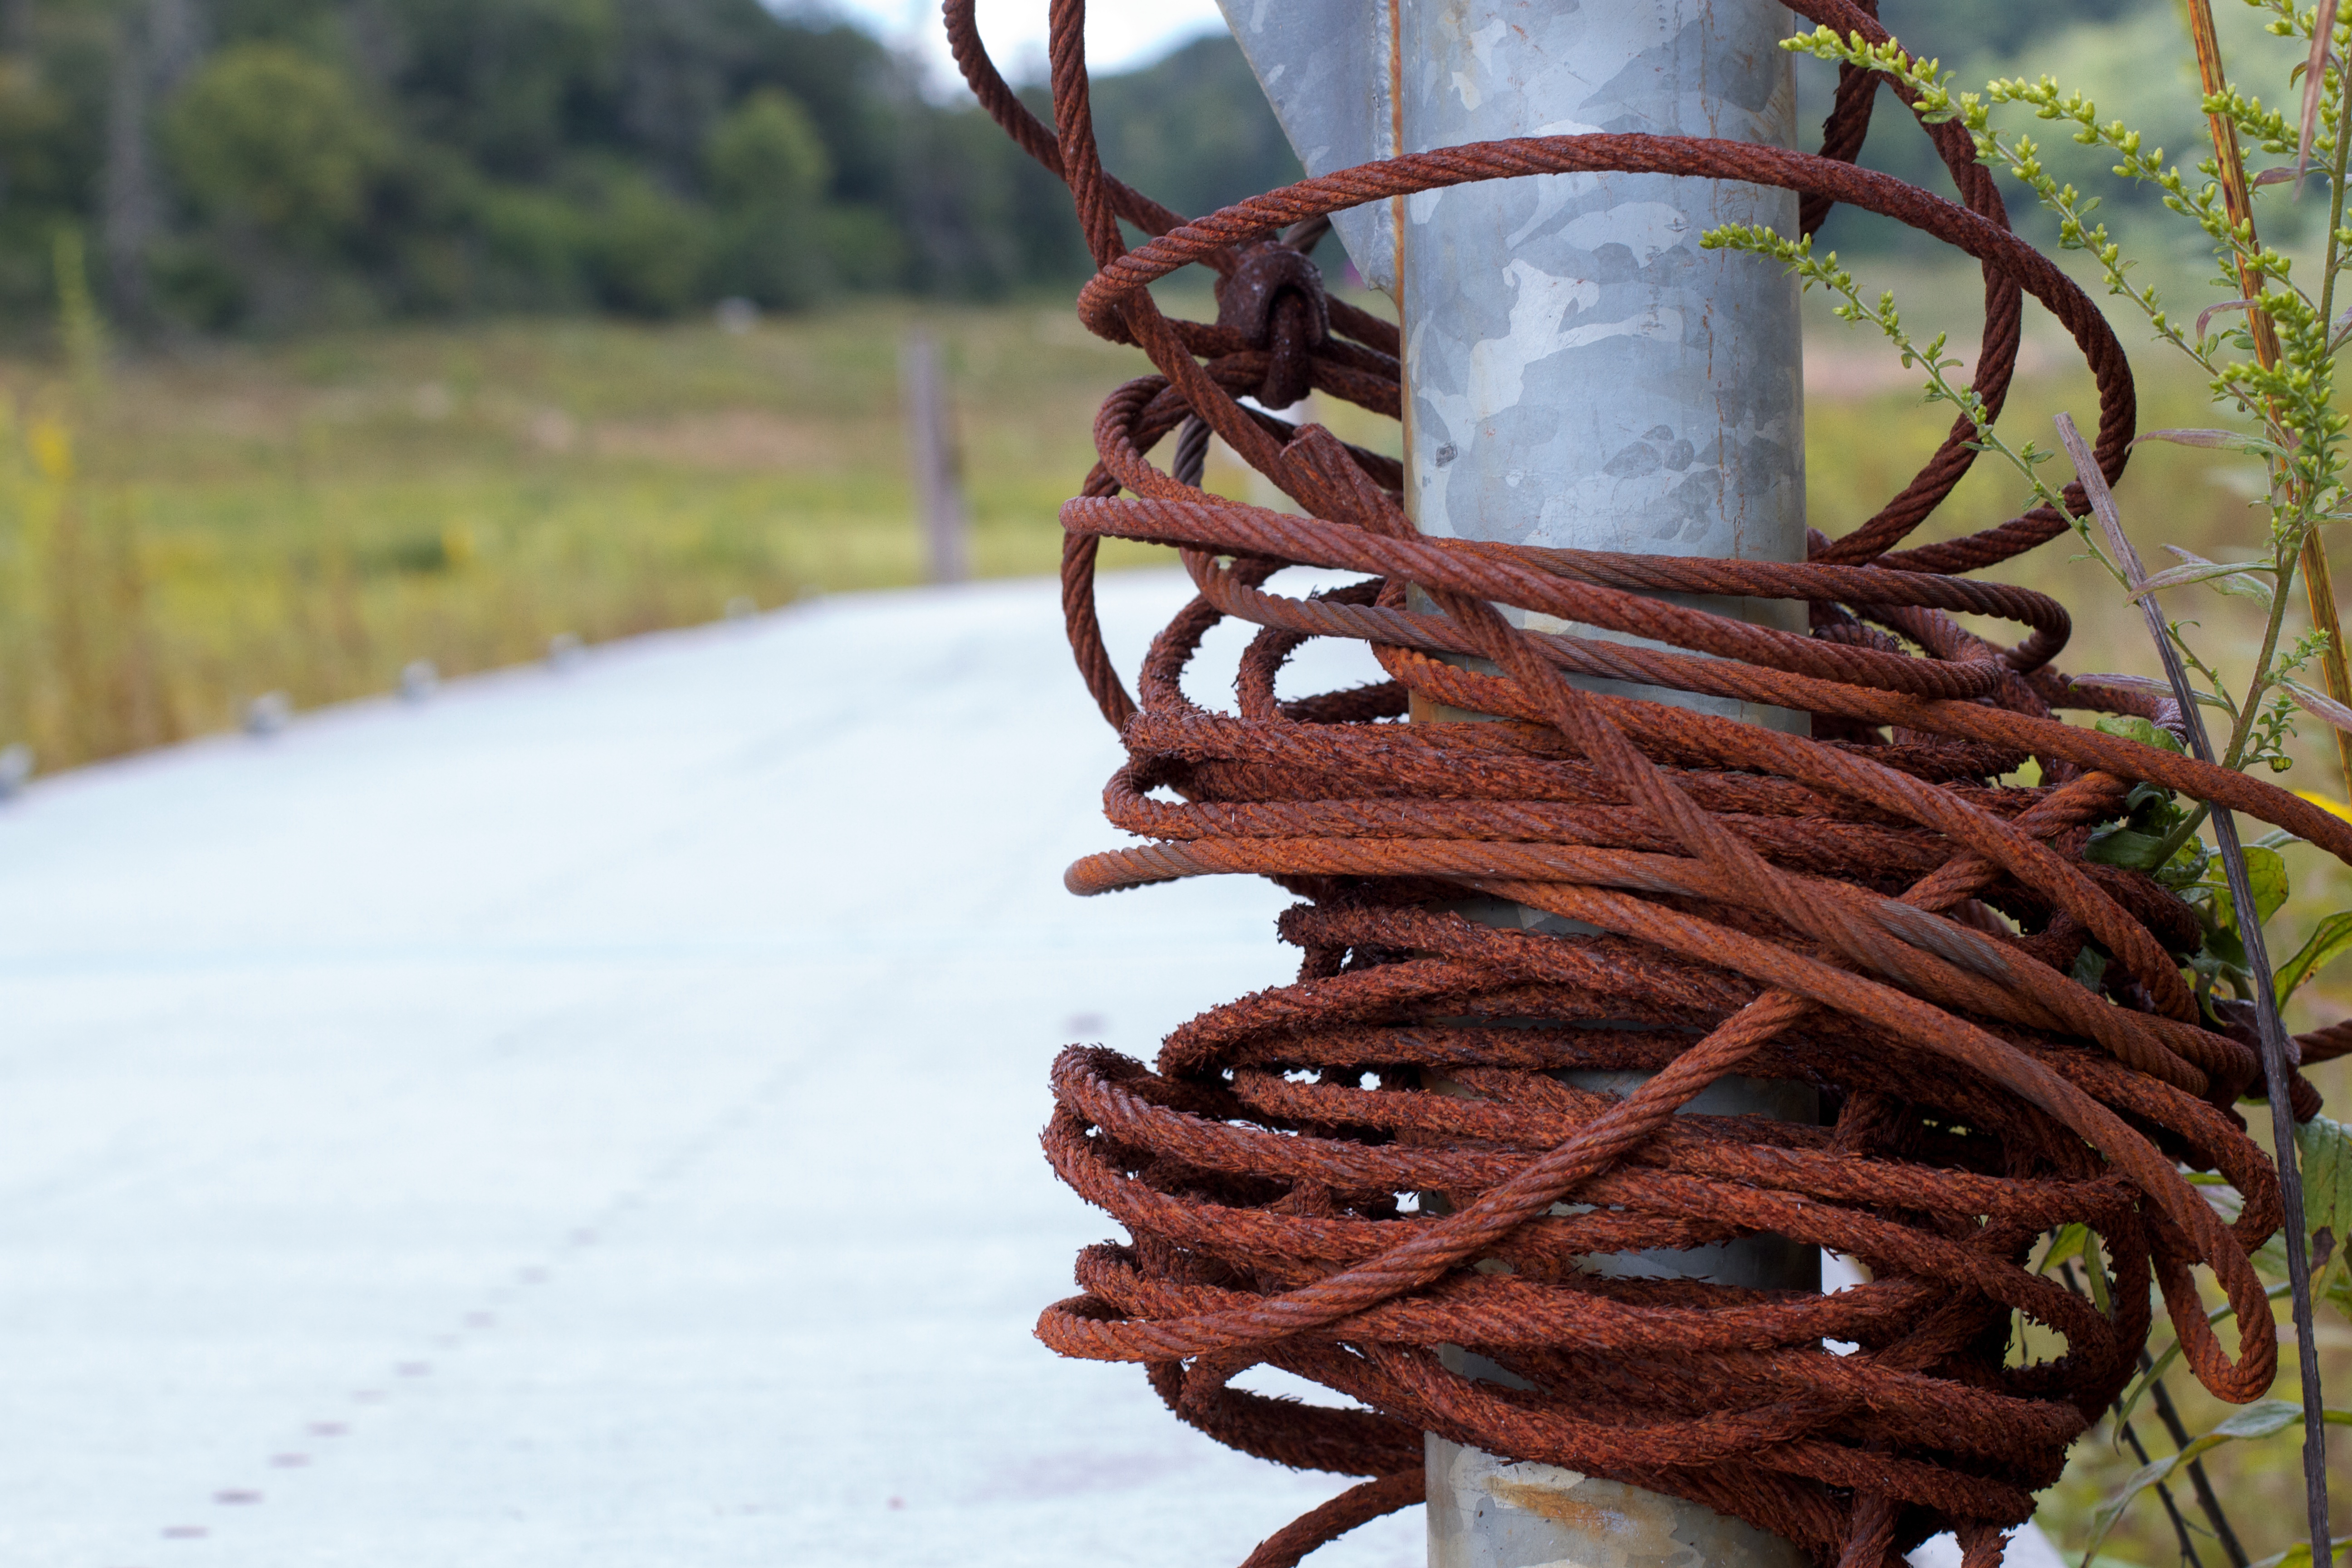
wood, flower, red, rein